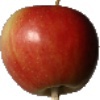
Label: Apple Red 2